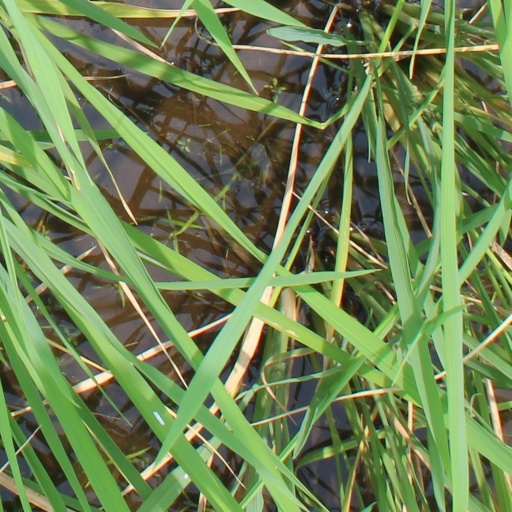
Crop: rice